Feliciano Belmonte Jr.

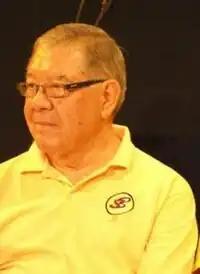
Belmonte at a "miting de avace" in 2010 during his term as mayor of Quezon City

On August 4, 2000, Belmonte announced his intention to run for mayor of Quezon City. In 2001, he won the election for the position of mayor and was re-elected in 2004 and in 2007, with vice mayor Herbert Bautista as his running mate in each election. As mayor, his nine years of prudent fiscal management, aggressive tax management strategies, as well as increasing efficiency and growing discipline in the management, and use of City resources has made Quezon City the most competitive city of Metro Manila, and second in the Philippines today. These are rankings made by businessmen in the Philippines in studies of the Asian Institute of Management, in cooperation with international agencies.